Vallance Jupp

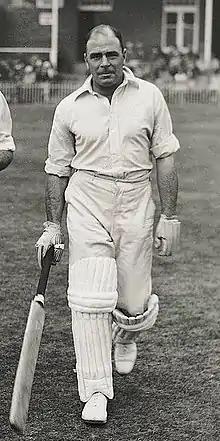
Jupp in 1927

Vallance William Crisp Jupp (27 March 1891 – 9 July 1960) was an amateur cricketer who played for Sussex and Northamptonshire. Jupp also played eight Test matches for England, and was named as one of the five Wisden Cricketers of the Year in 1928.